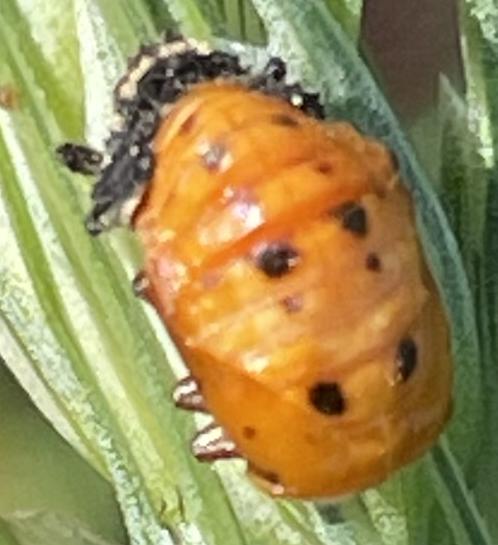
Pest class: predators